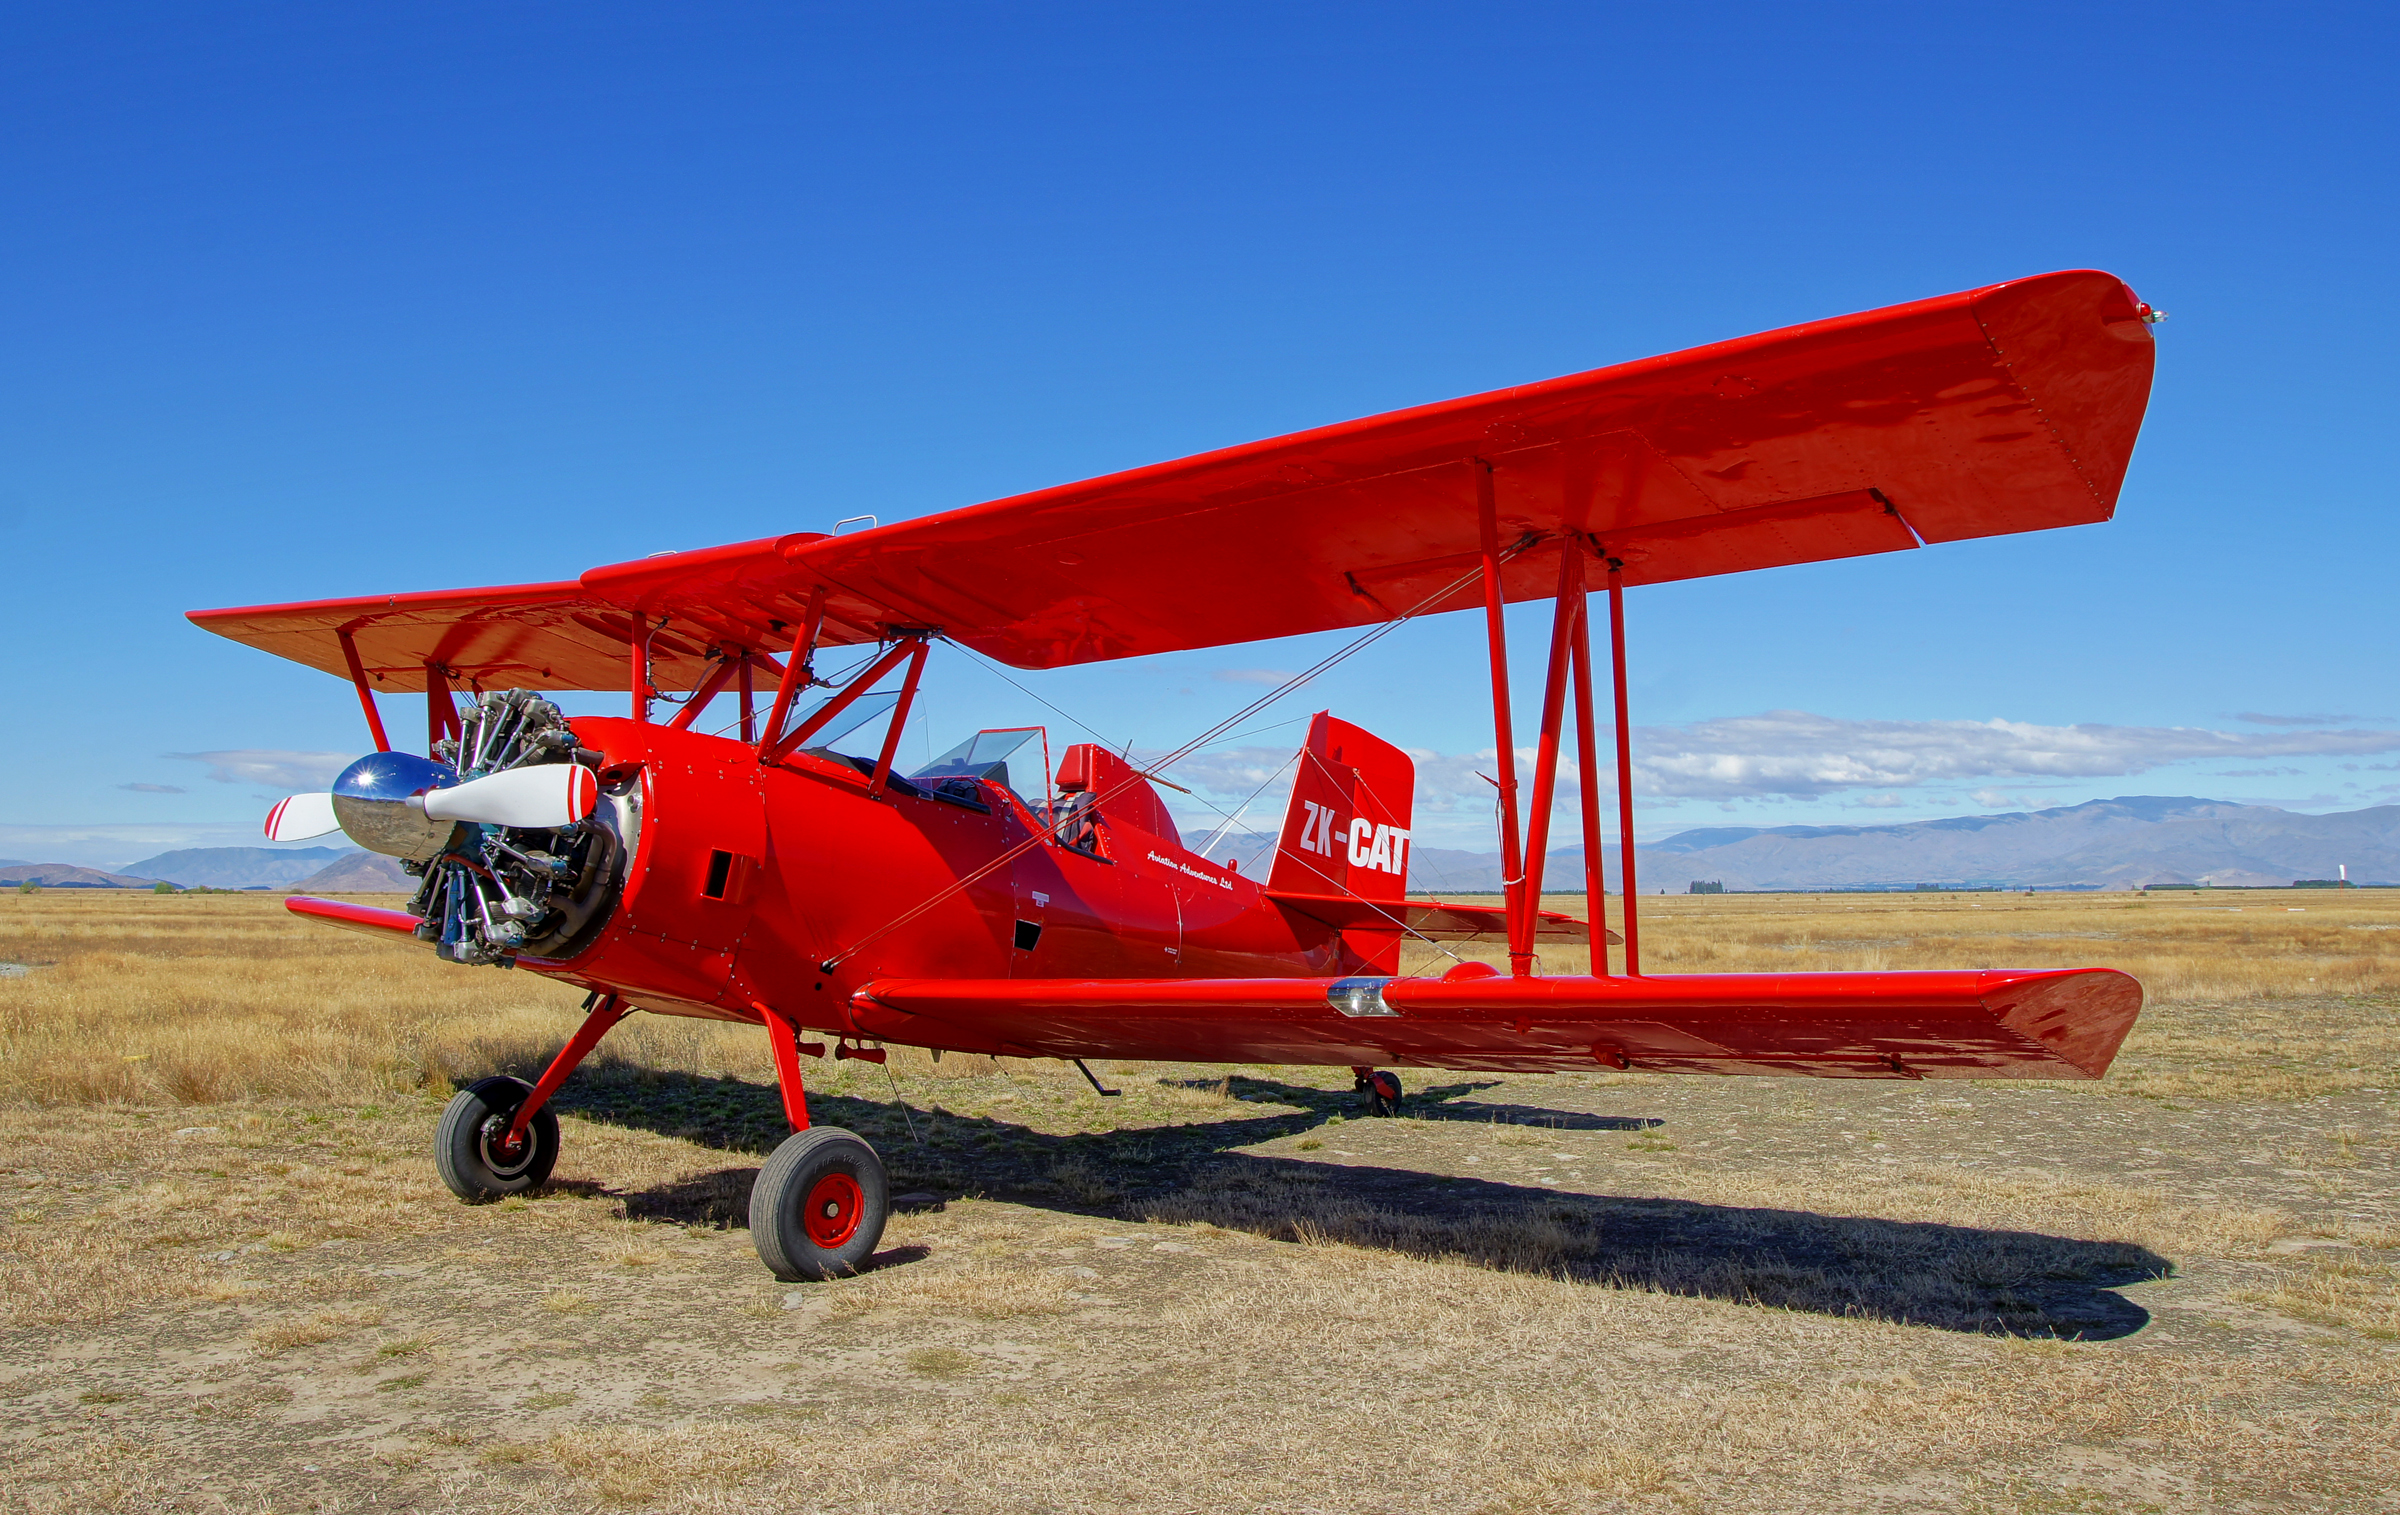
wing, airplane, aircraft, red, vehicle, aviation, flight, twizel, biplane, grummanagcat, redaircraft, monoplane, atmosphere of earth, boeing stearman model 75, ultralight aviation